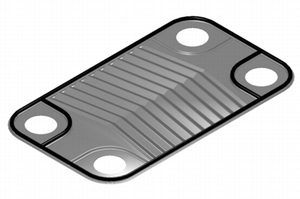
Un échangeur de chaleur est un dispositif permettant de transférer de l'énergie thermique d'un fluide vers un autre sans les mélanger. Le flux thermique traverse la surface d'échange qui sépare les fluides.